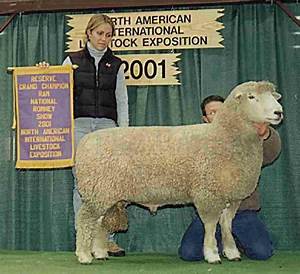
Label: sheep